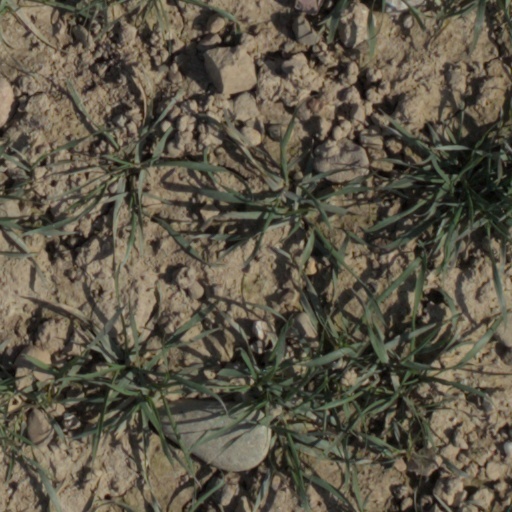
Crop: wheat